Soviet war crimes

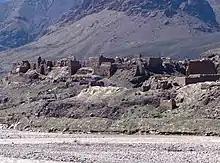
An Afghan village destroyed by the Soviets in the 1980s

Although mass executions of civilians by the Red Army were seldom publicly reported, there is a known incident, Treuenbrietzen massacre. During the first occupation of the town by the Red Army, on 21 April or 22 a higher Soviet officer was shot. After that the Wehrmacht briefly returned. After the second occupation of the town, Red Army soldiers rounded up the civilians and shot the adult men in a nearby forest. The official estimate is between 30 and 166 civilian victims. Some German sources claimed about 1,000 victims, but this must be rejected on the basis on the actual number of town residents.